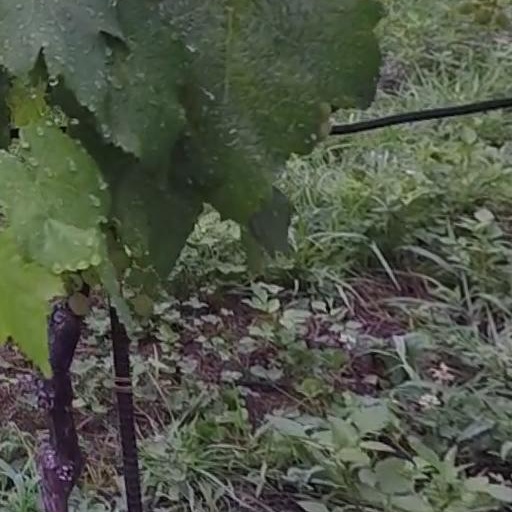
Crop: grape